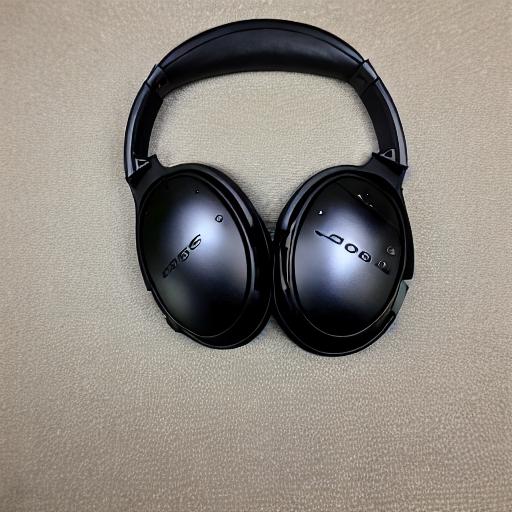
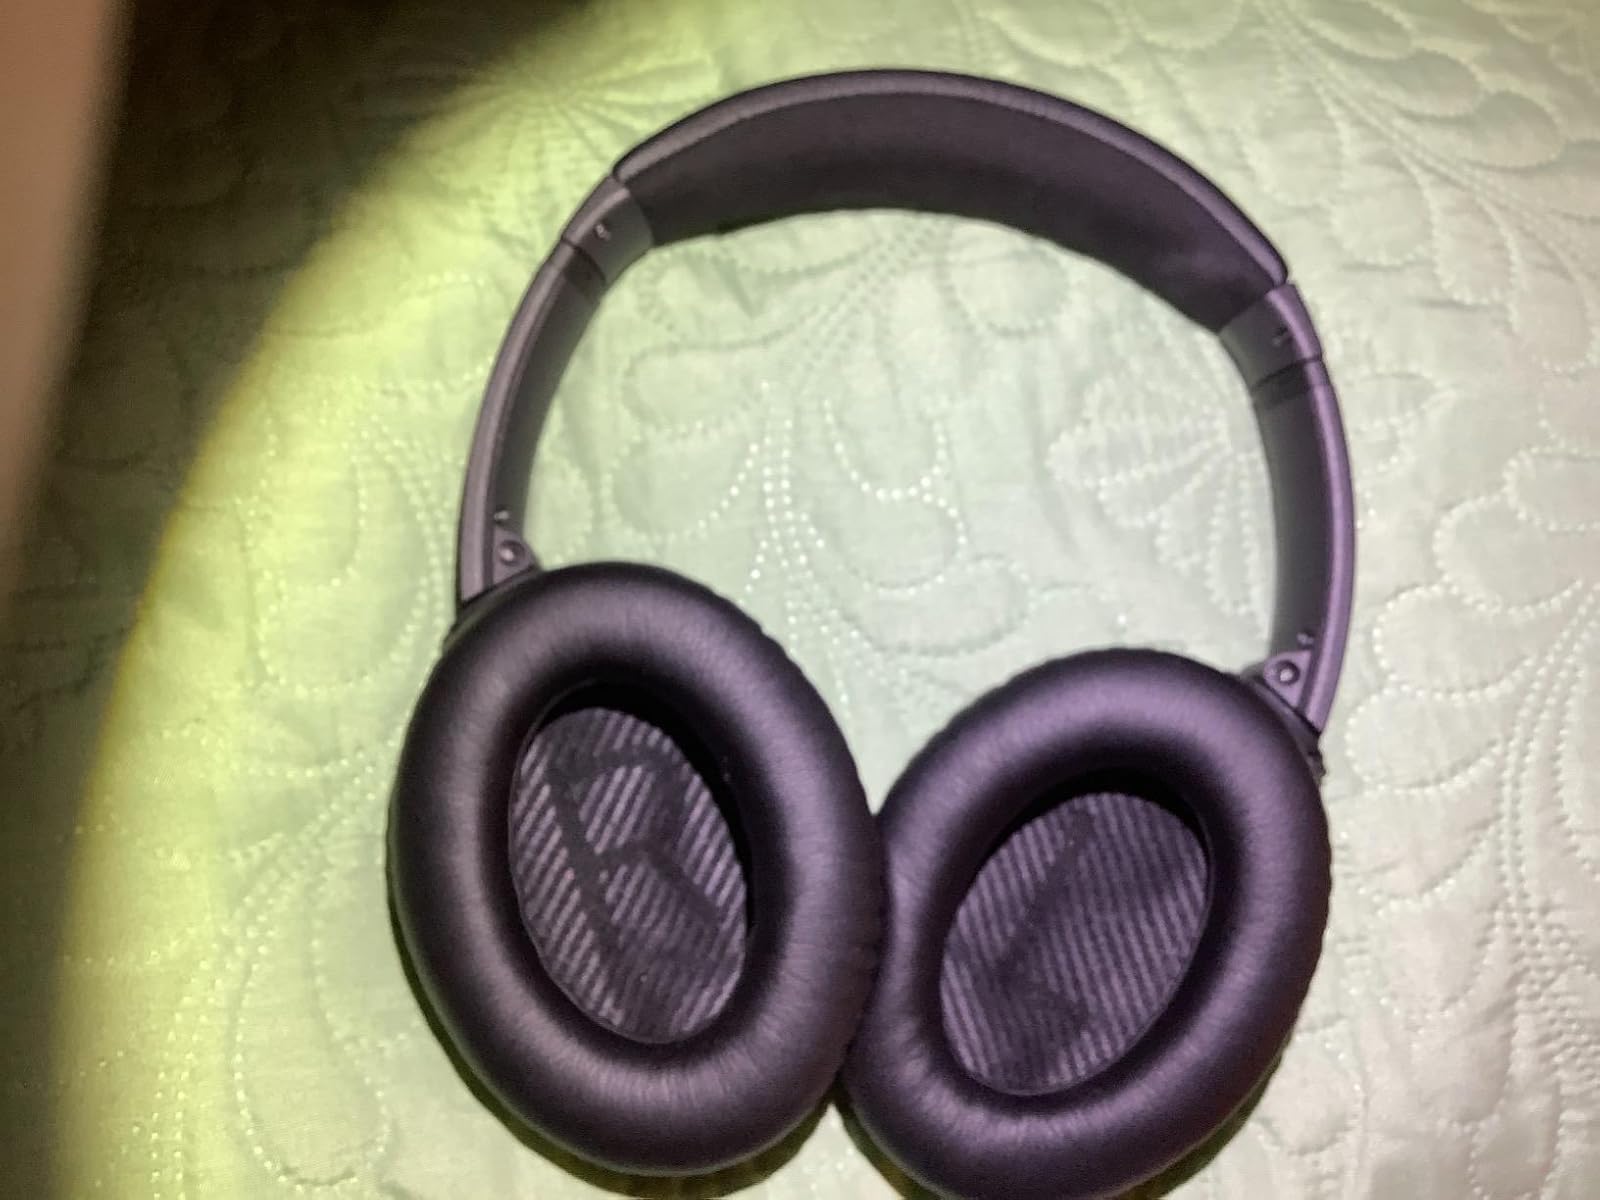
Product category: headphones
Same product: no